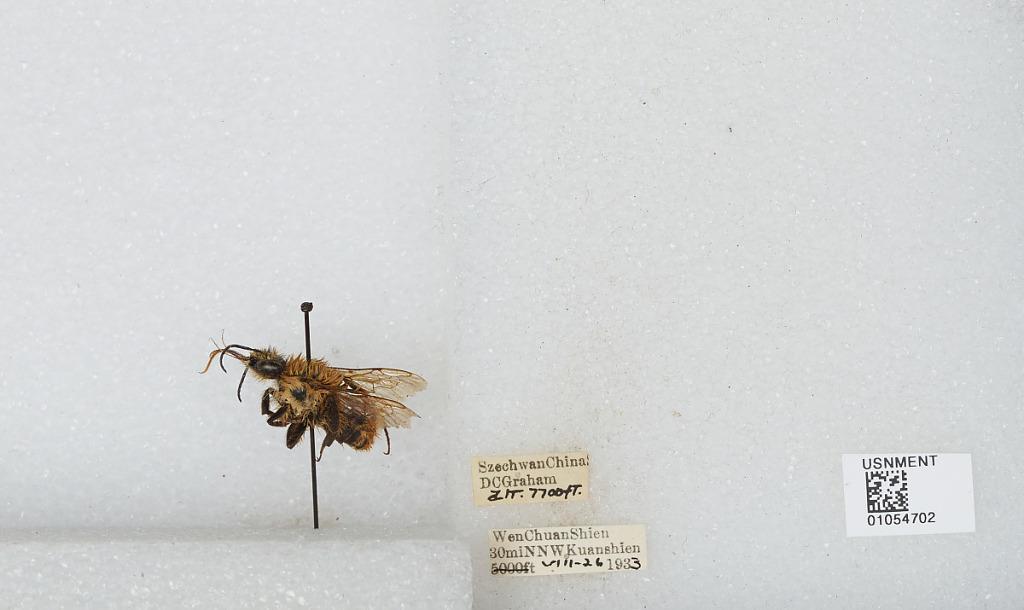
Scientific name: Bombus sp.
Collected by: D. Graham
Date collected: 1933-8-26
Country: China
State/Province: Sichuan
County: Wenchuan Xian
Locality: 30 miles NNW Kuanshien